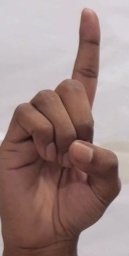
ASL sign: D